Emin Ali Bedir Khan

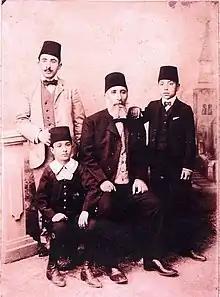
Judge Emin-Ali and his family

Following the Young Turks Revolution against Sultan Abdulhamid II he was allowed to return to Constantinople and in 1908 he became a founding member of the Kurdish Society for Cooperation and Progress. At the time he established close ties with Abdulkadir Ubeydullah, as he was also a member of the Kurdish movement. But the Society was banned in 1909 by the ruling Committee of Union and Progress (CUP) as it did not see any benefit in a Kurdish organization. In 1918 he was elected vice president of the Society for the Elevation of Kurdistan, opposing the election of Abdulkadir Ubeydullah as President. But the disputes continued as Ubeydullah advocated for autonomy within a future Turkish state, while Emin Ali Bedir Khan was in favor of Kurdish independence but also the recognition of the Ottoman sultan as caliph by the future Kurdish state. Emin Ali was also an active participant in the negotiations of the Paris Peace Conference. He maintained the view that the province of Van should be included in a Kurdistan, opposing Şerif Pasha who represented the Society for the Elevation of Kurdistan at the Peace Negotiations in Paris. He wrote a to the president of the peace conference in Paris and also presented to Richard Webb, the British representative in Istanbul, a map of the territories which he envisioned as part of a future Kurdish state.